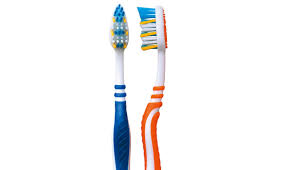
Waste category: trash